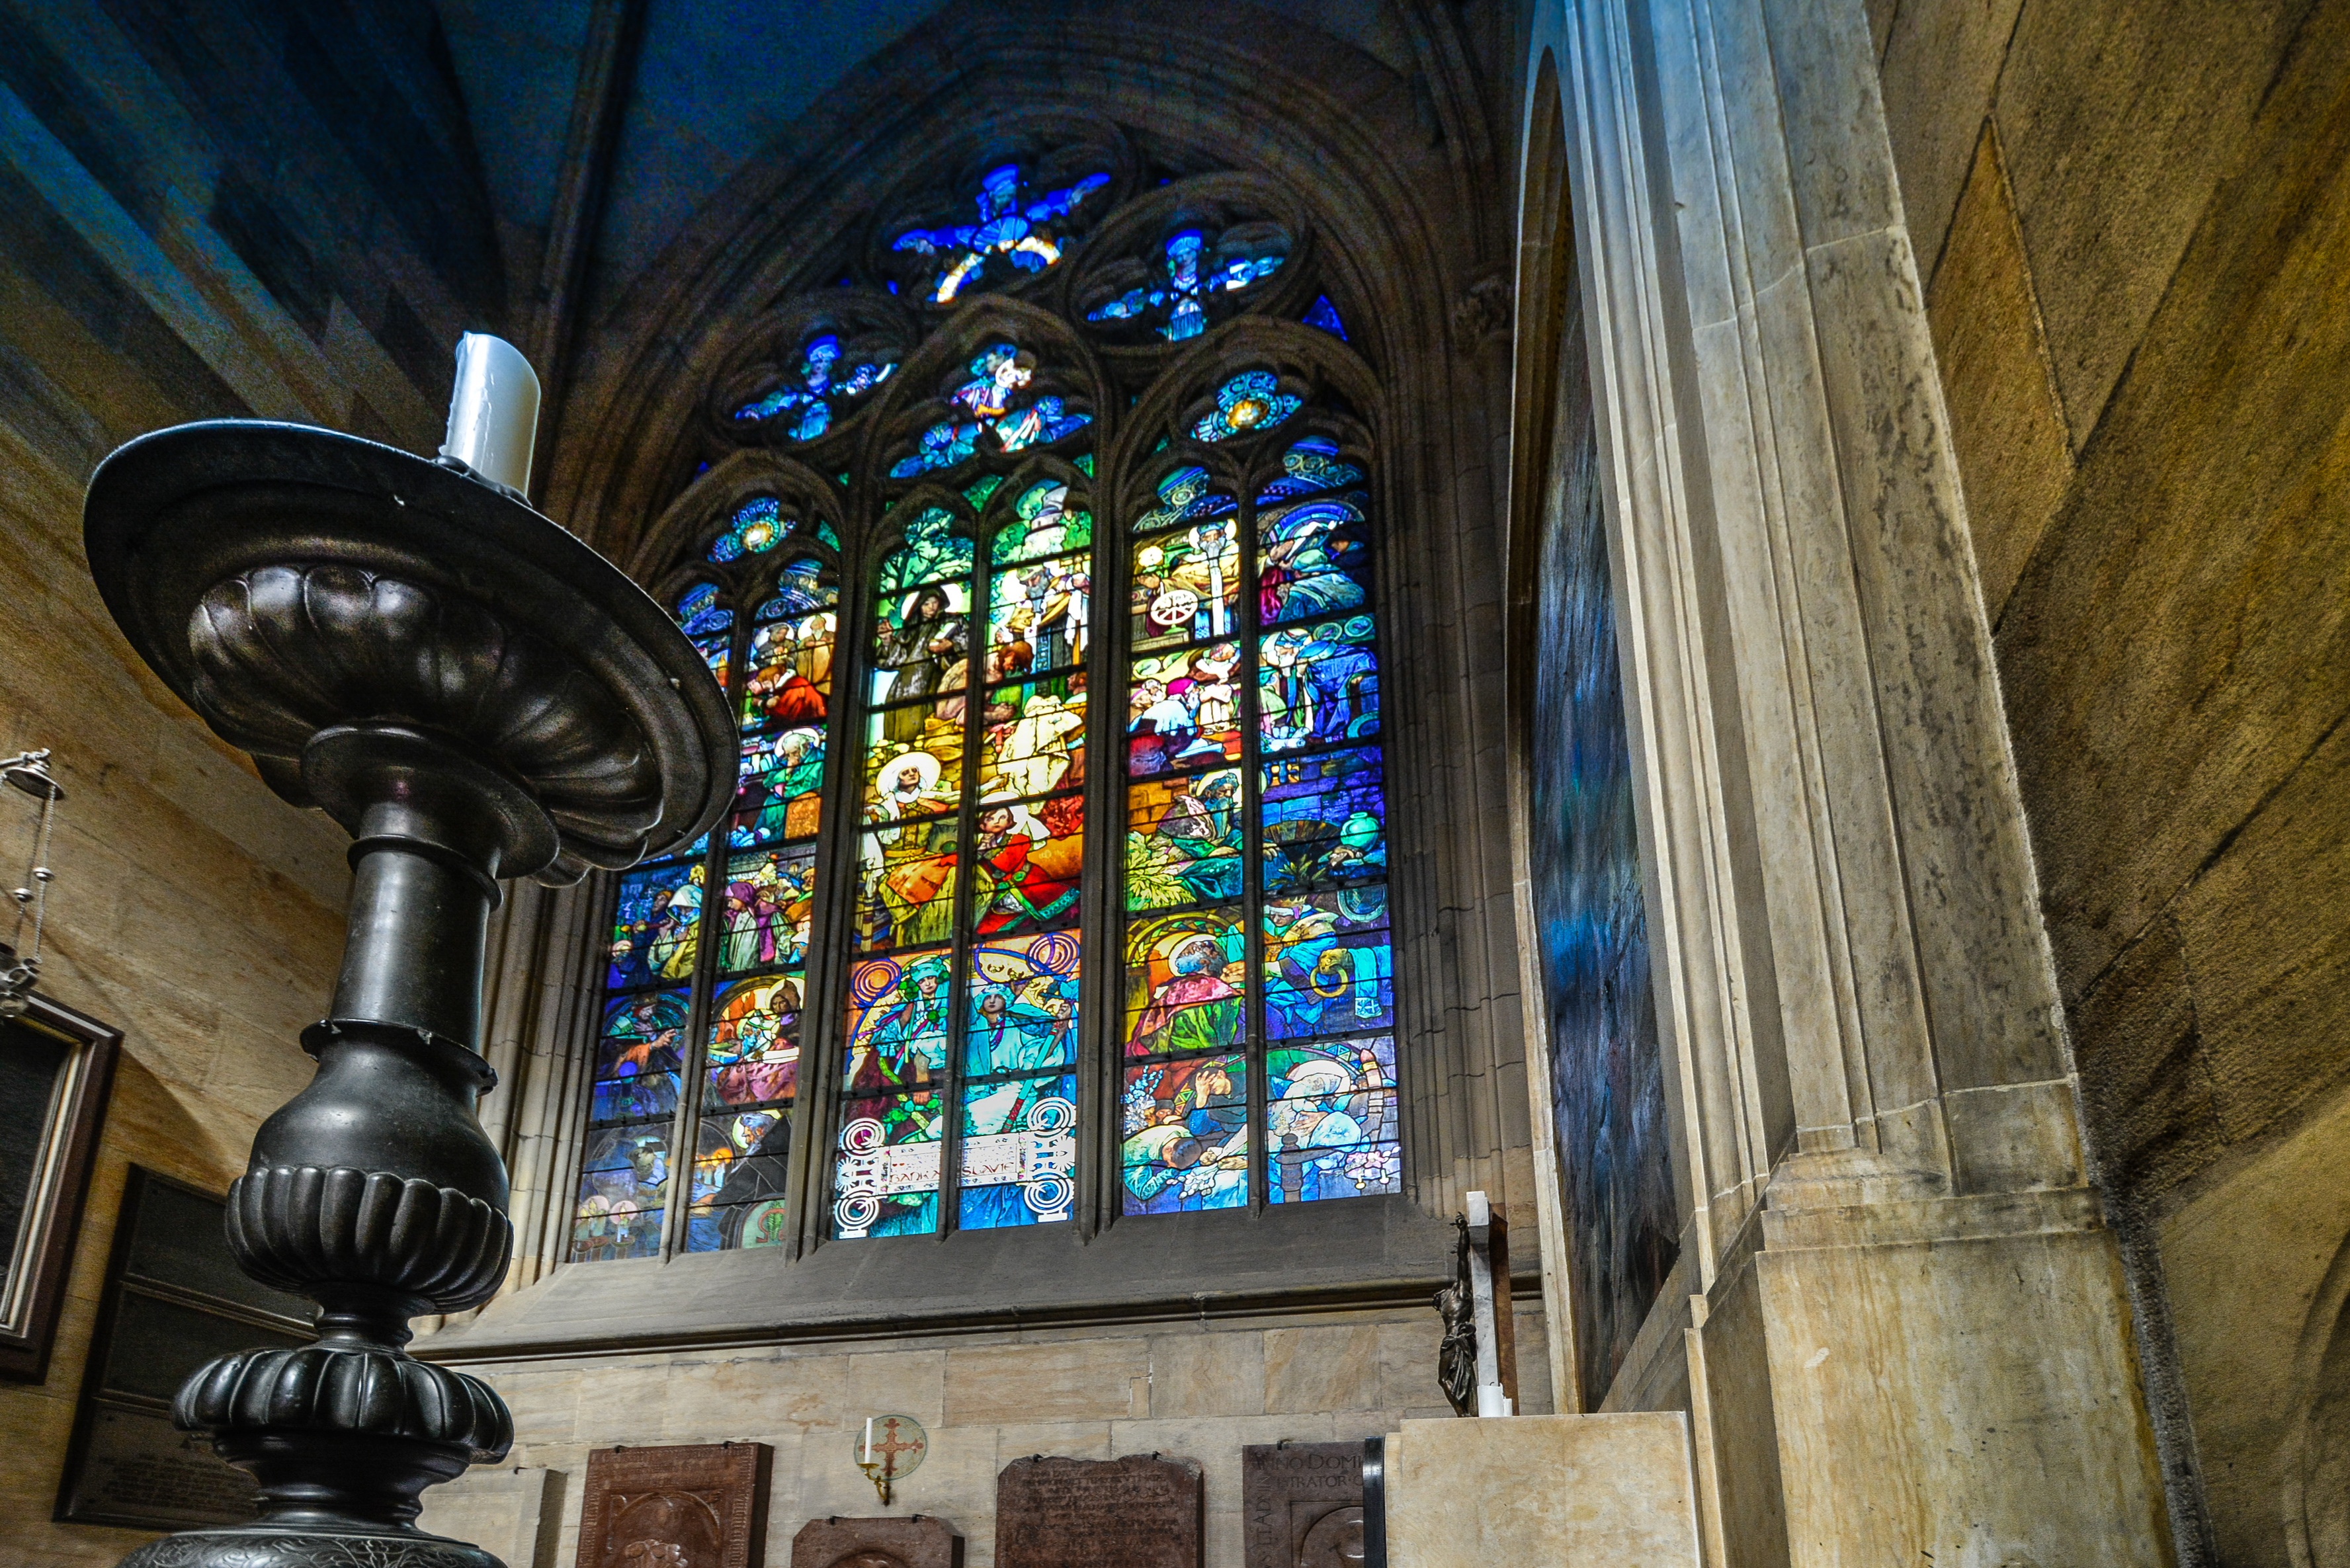
window, glass, wall, stone, europe, religion, castle, church, cathedral, prague, candle, lighting, material, gothic, stained glass, place of worship, religious, medieval, colors, european, stained, bohemia, vitus